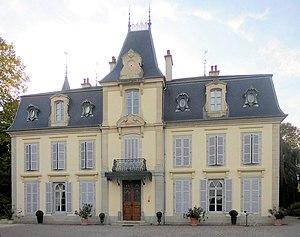
Le château d'Épinoux à Pusy-et-Épenoux